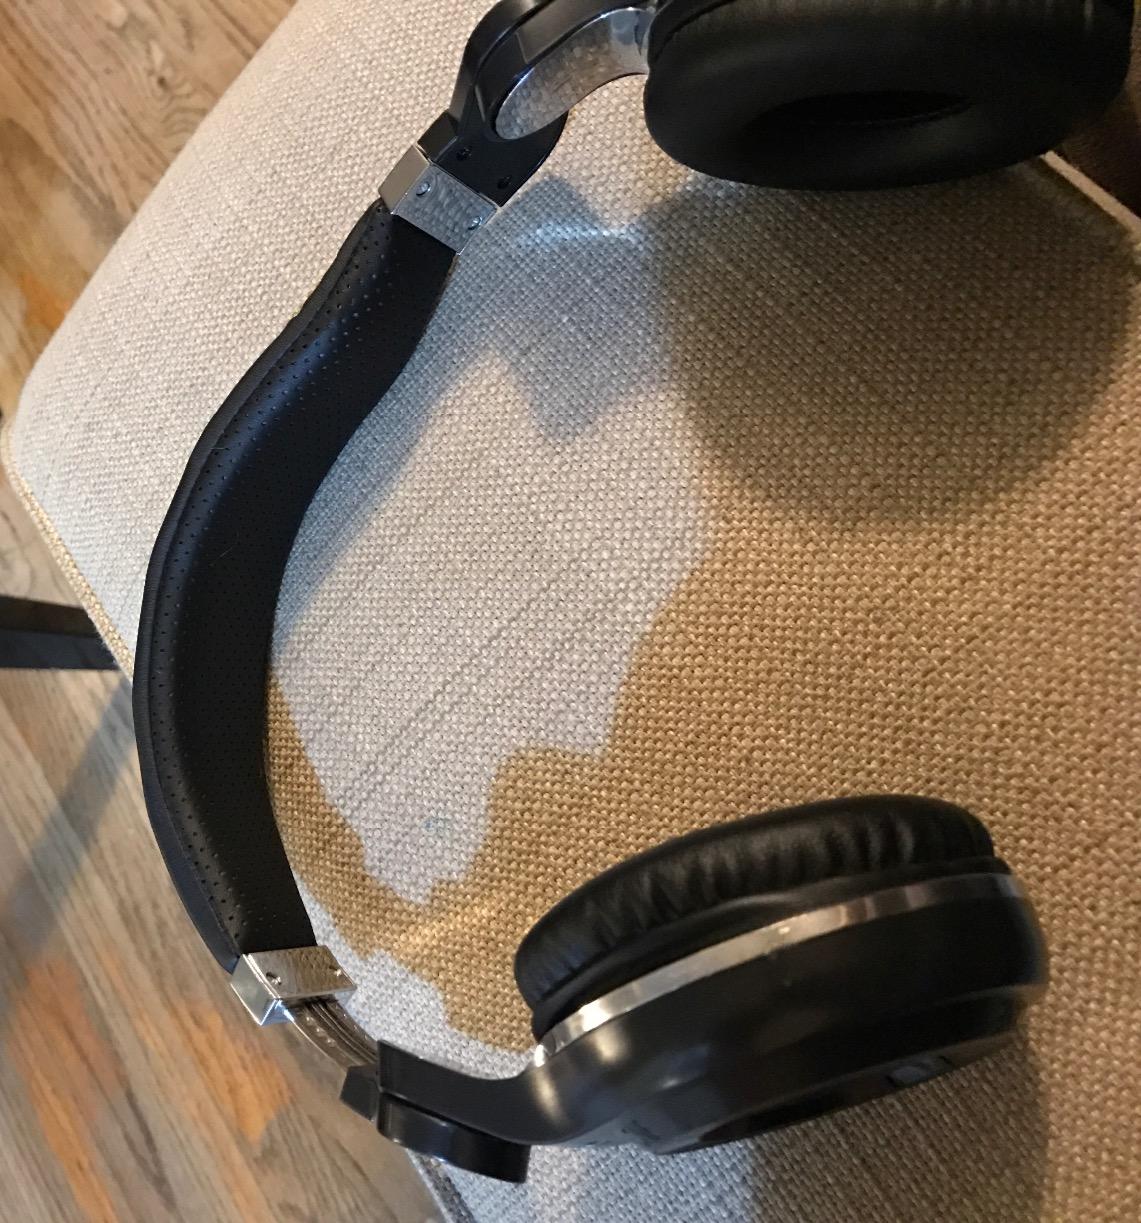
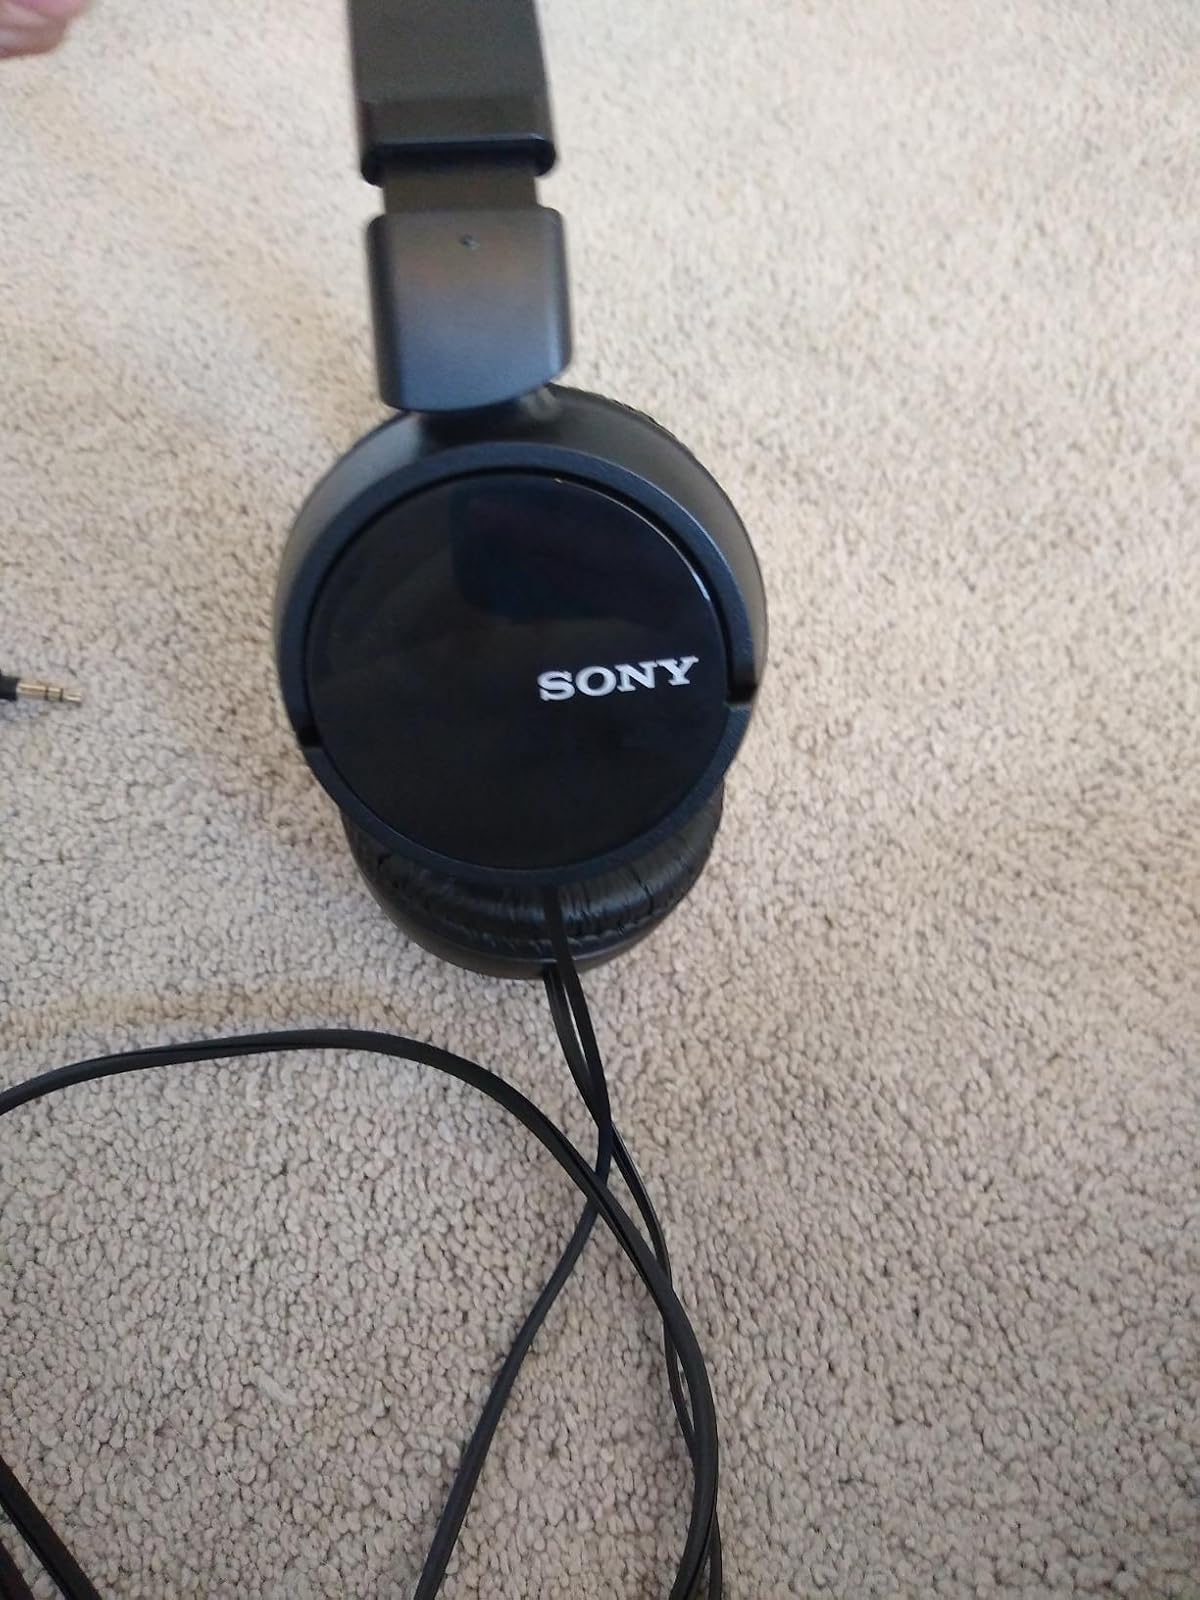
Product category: headphones
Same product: no